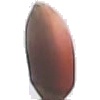
Label: hazelnut